Antonín Frič

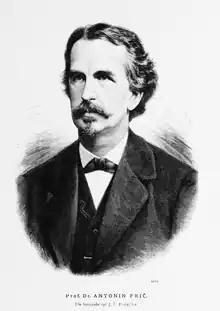
Frič in 1885

Antonín Jan Frič (in German: Anton Johann Fritsch, 30 July 1832 – 15 November 1913) was a Czech paleontologist, biologist and geologist, living during the Austria-Hungary era. Professor at the Charles University and later became director of the National Museum in Prague. He became famous for his contributions on the field of Permo - Carboniferous ecosystems.